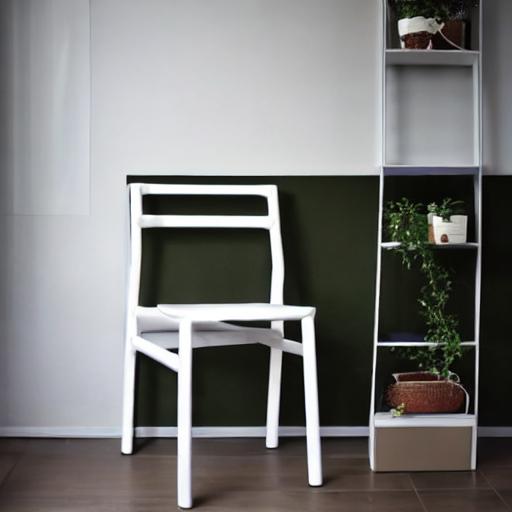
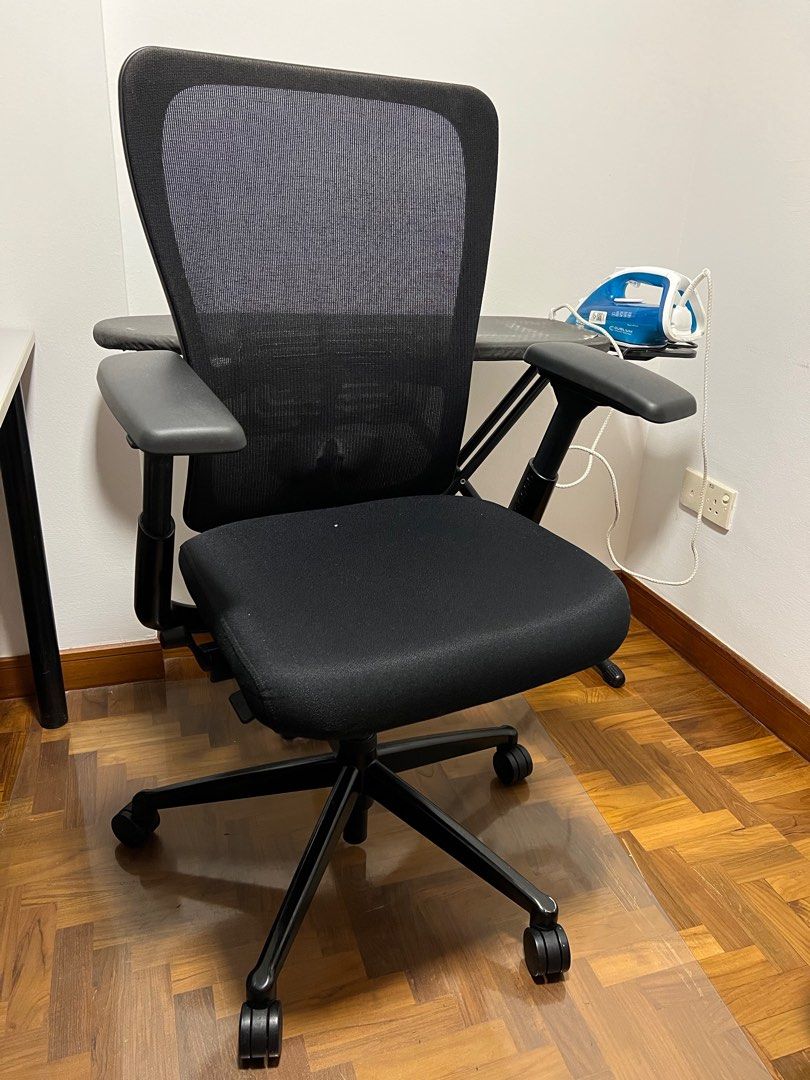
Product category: items_chair
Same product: no